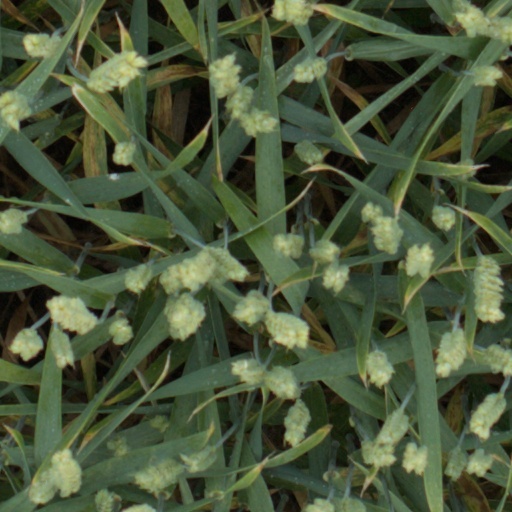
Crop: wheat